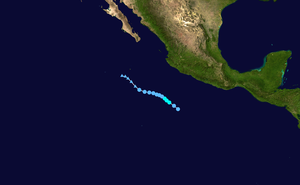
La Tempête tropicale Gilma est la huitième de la saison cyclonique 2006 pour le bassin nord-est de l'océan Pacifique.